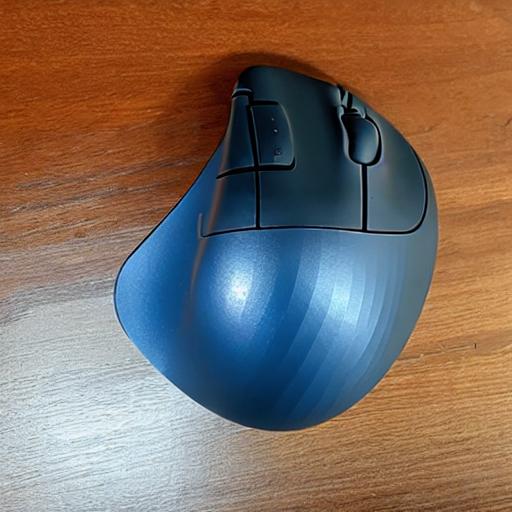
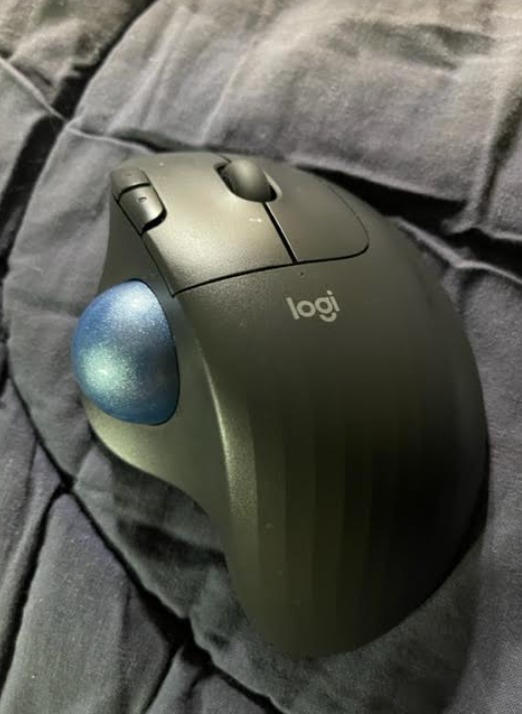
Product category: mouse
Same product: no